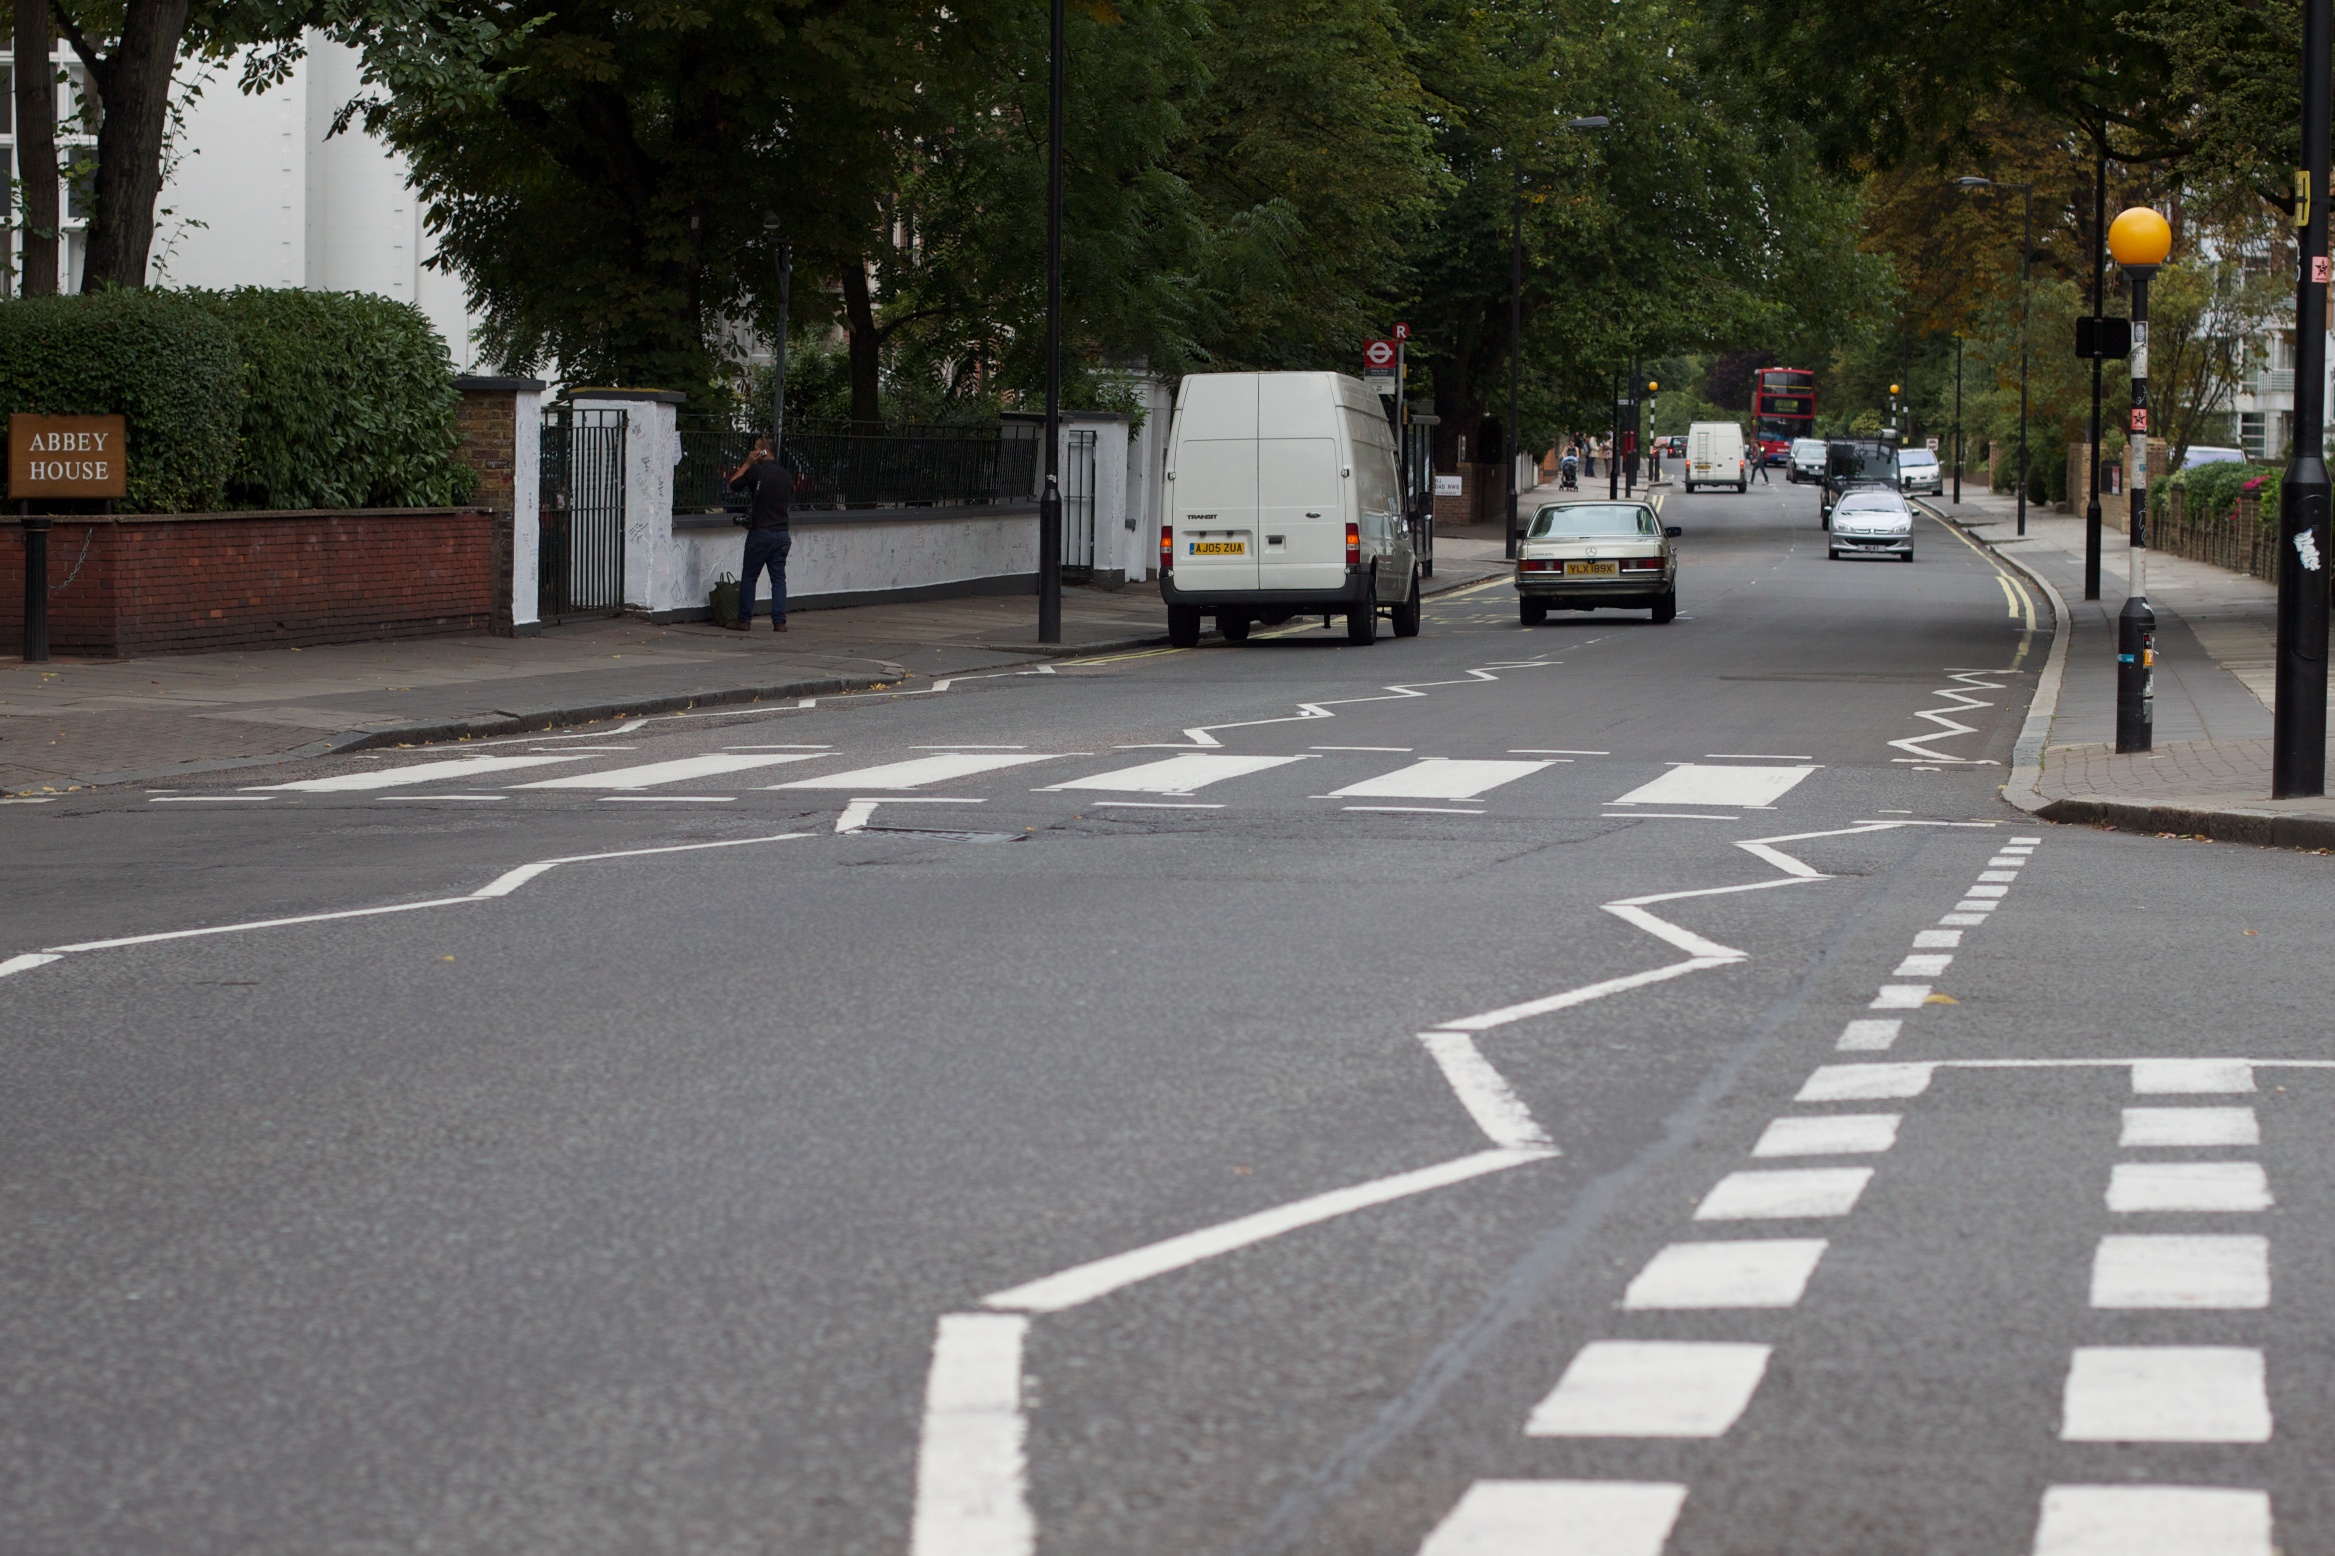
pedestrian, road, street, sidewalk, parking, city, asphalt, downtown, suburb, intersection, lane, lighting, parking lot, infrastructure, zebra crossing, beatles, neighbourhood, pedestrian crossing, road surface, residential area, human settlement